Coast

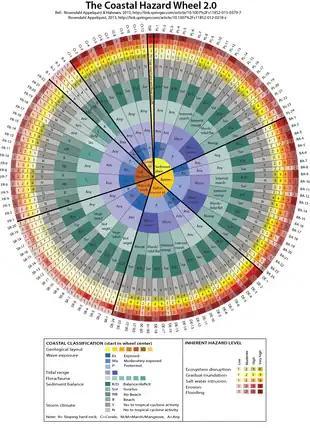
The Coastal Hazard Wheel system published by UNEP for global coastal management

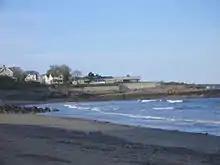
A settled coastline in Marblehead, Massachusetts. Once a fishing port, the harbor is now dedicated to tourism and pleasure boating. Observe that the sand and rocks have been darkened by oil slick up to the high-water line.

Tides often determine the range over which sediment is deposited or eroded. Areas with high tidal ranges allow waves to reach farther up the shore, and areas with lower tidal ranges produce deposition at a smaller elevation interval. The tidal range is influenced by the size and shape of the coastline. Tides do not typically cause erosion by themselves; however, tidal bores can erode as the waves surge up the river estuaries from the ocean.